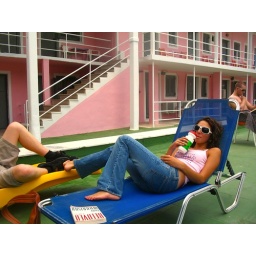
A photo from the beach kitchen at the Pink Palace in Greece